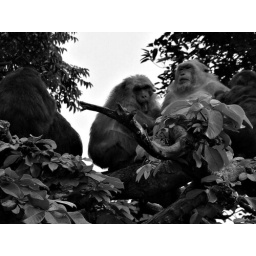
monkeys in a tree